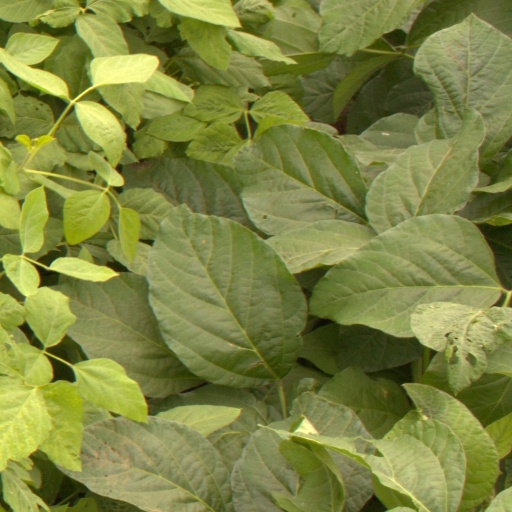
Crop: soybean